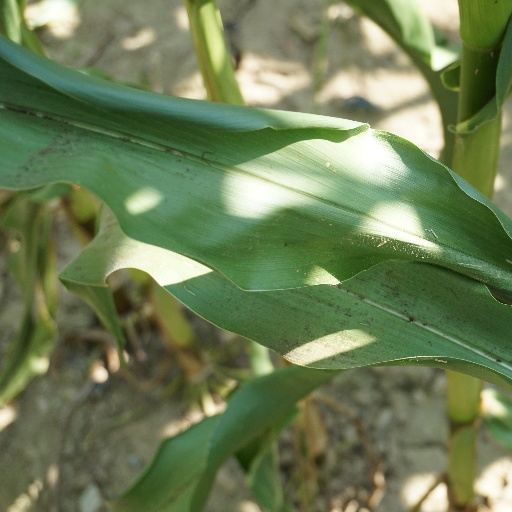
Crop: maize; corn